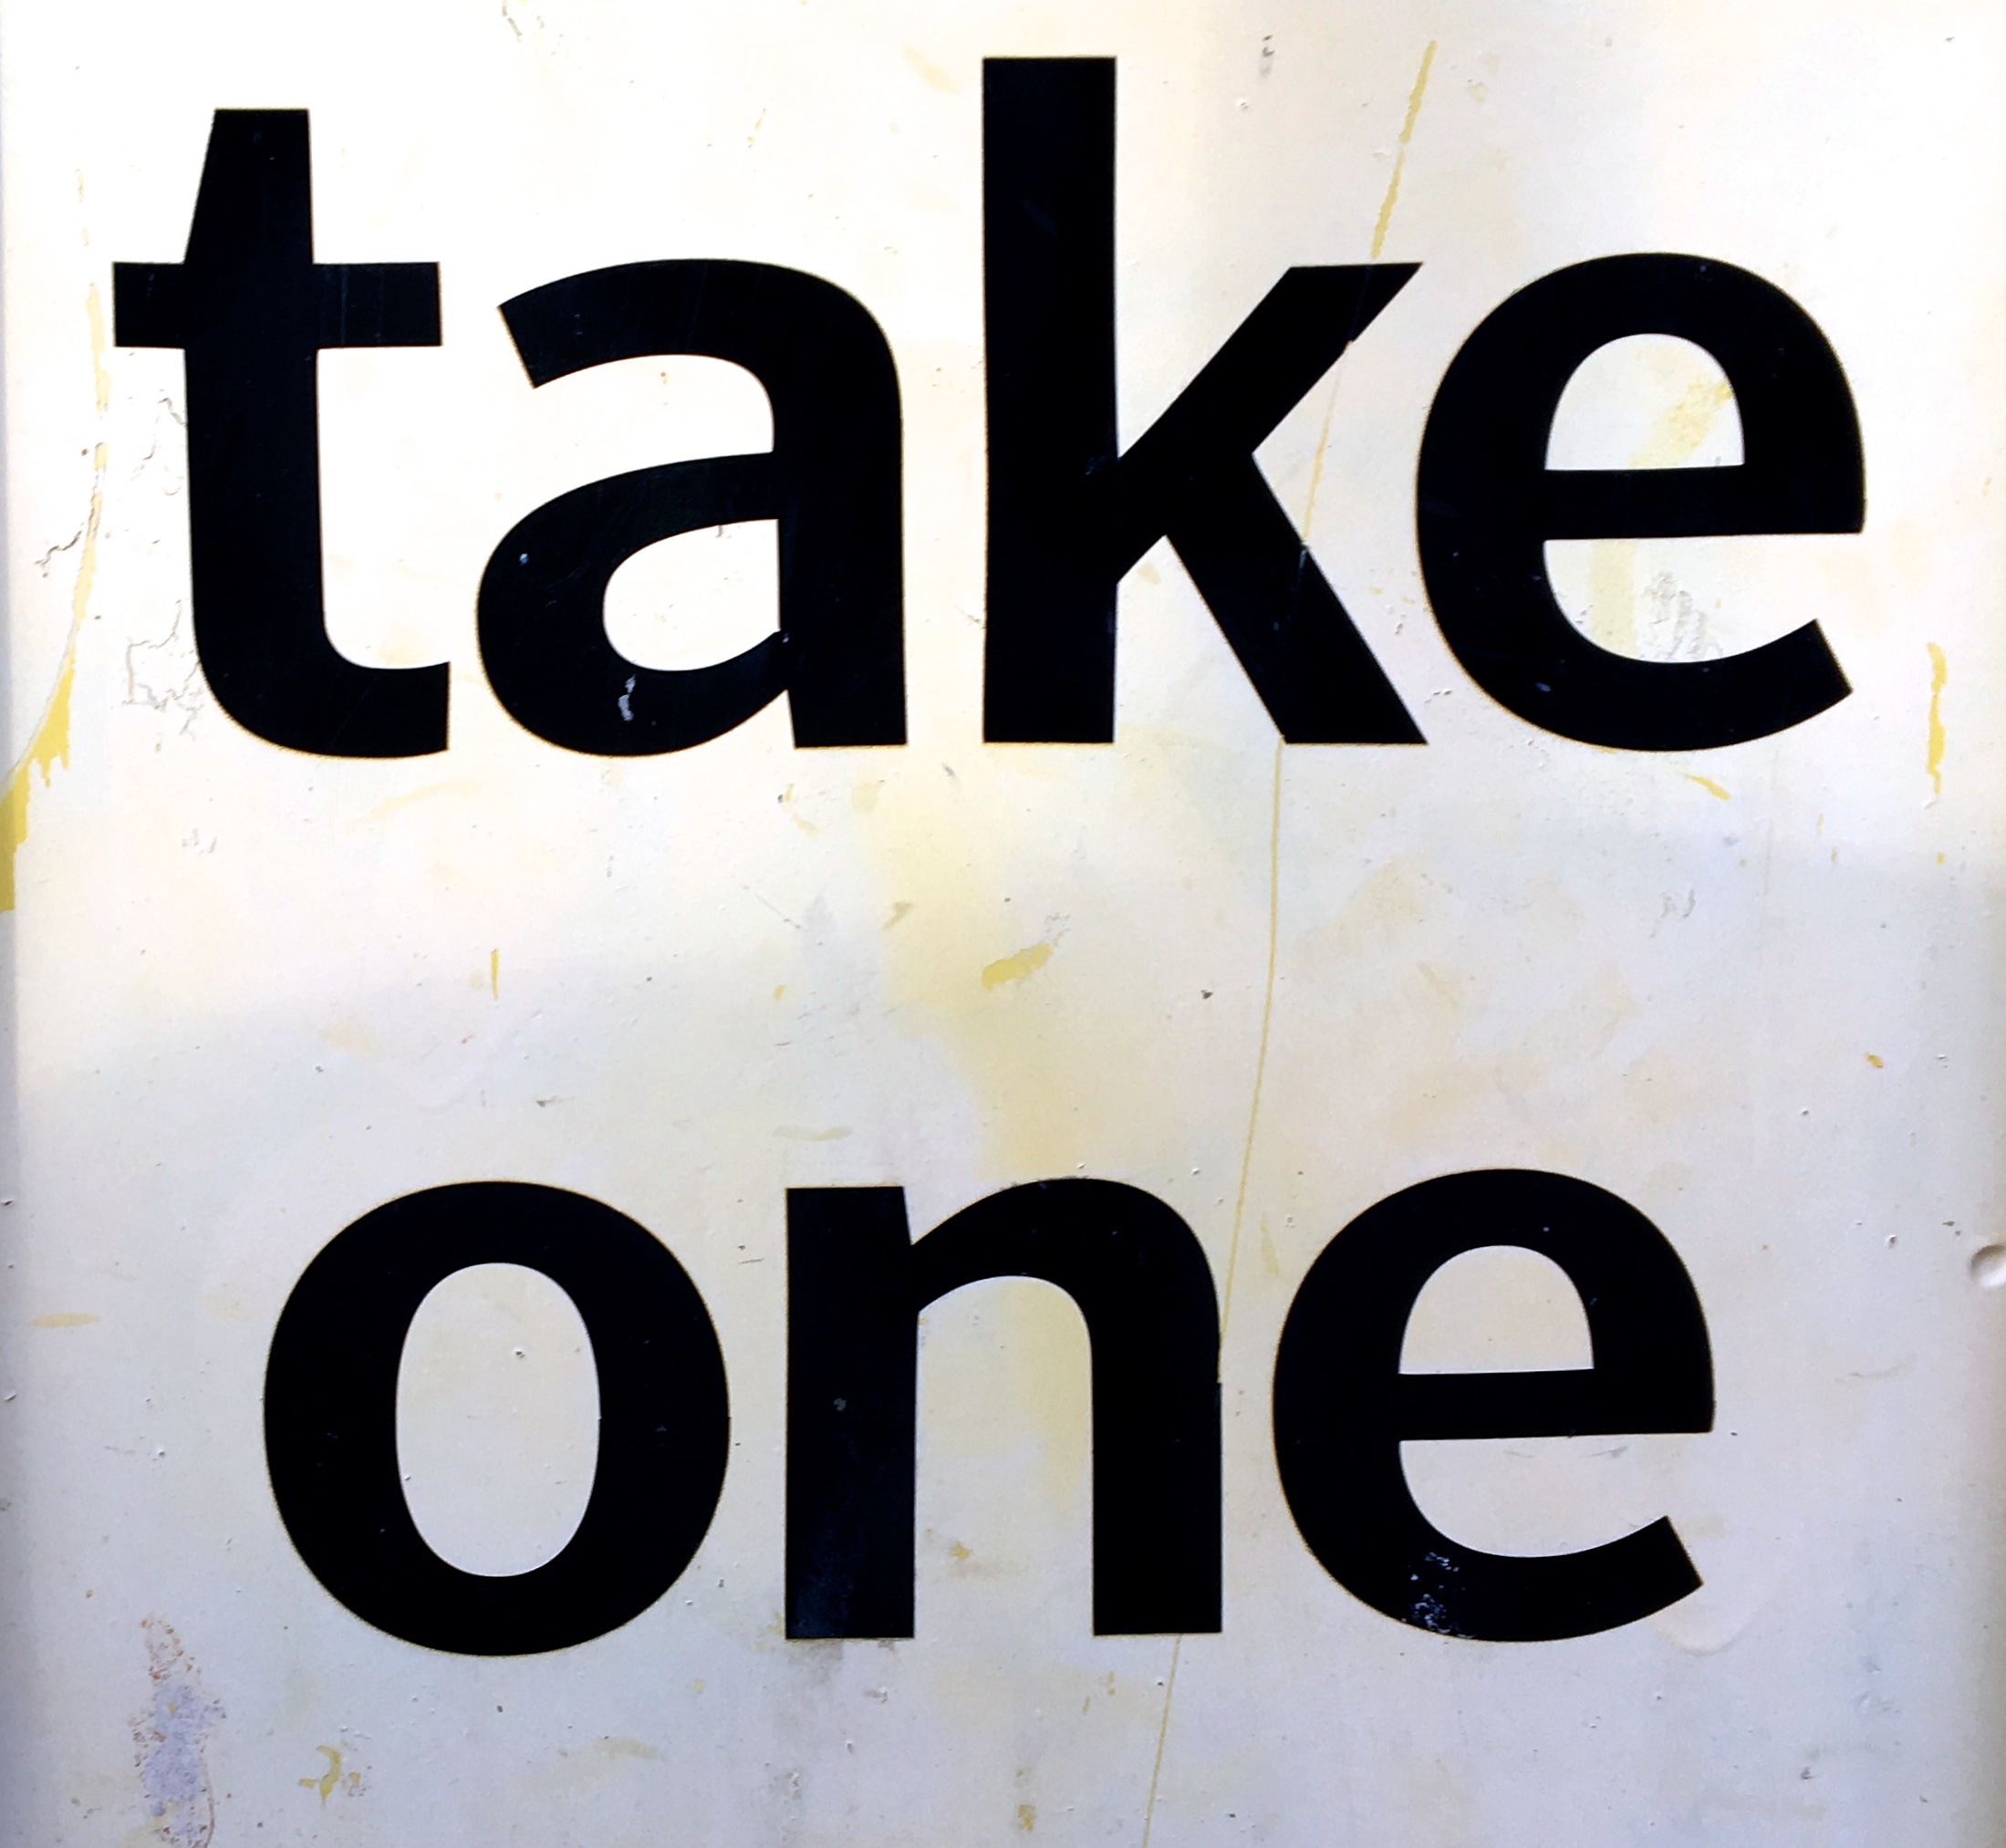
number, sign, signage, brand, font, art, poster, calligraphy, trademark, shape, take